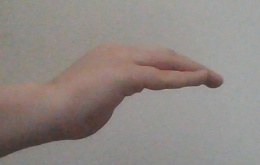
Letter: haa